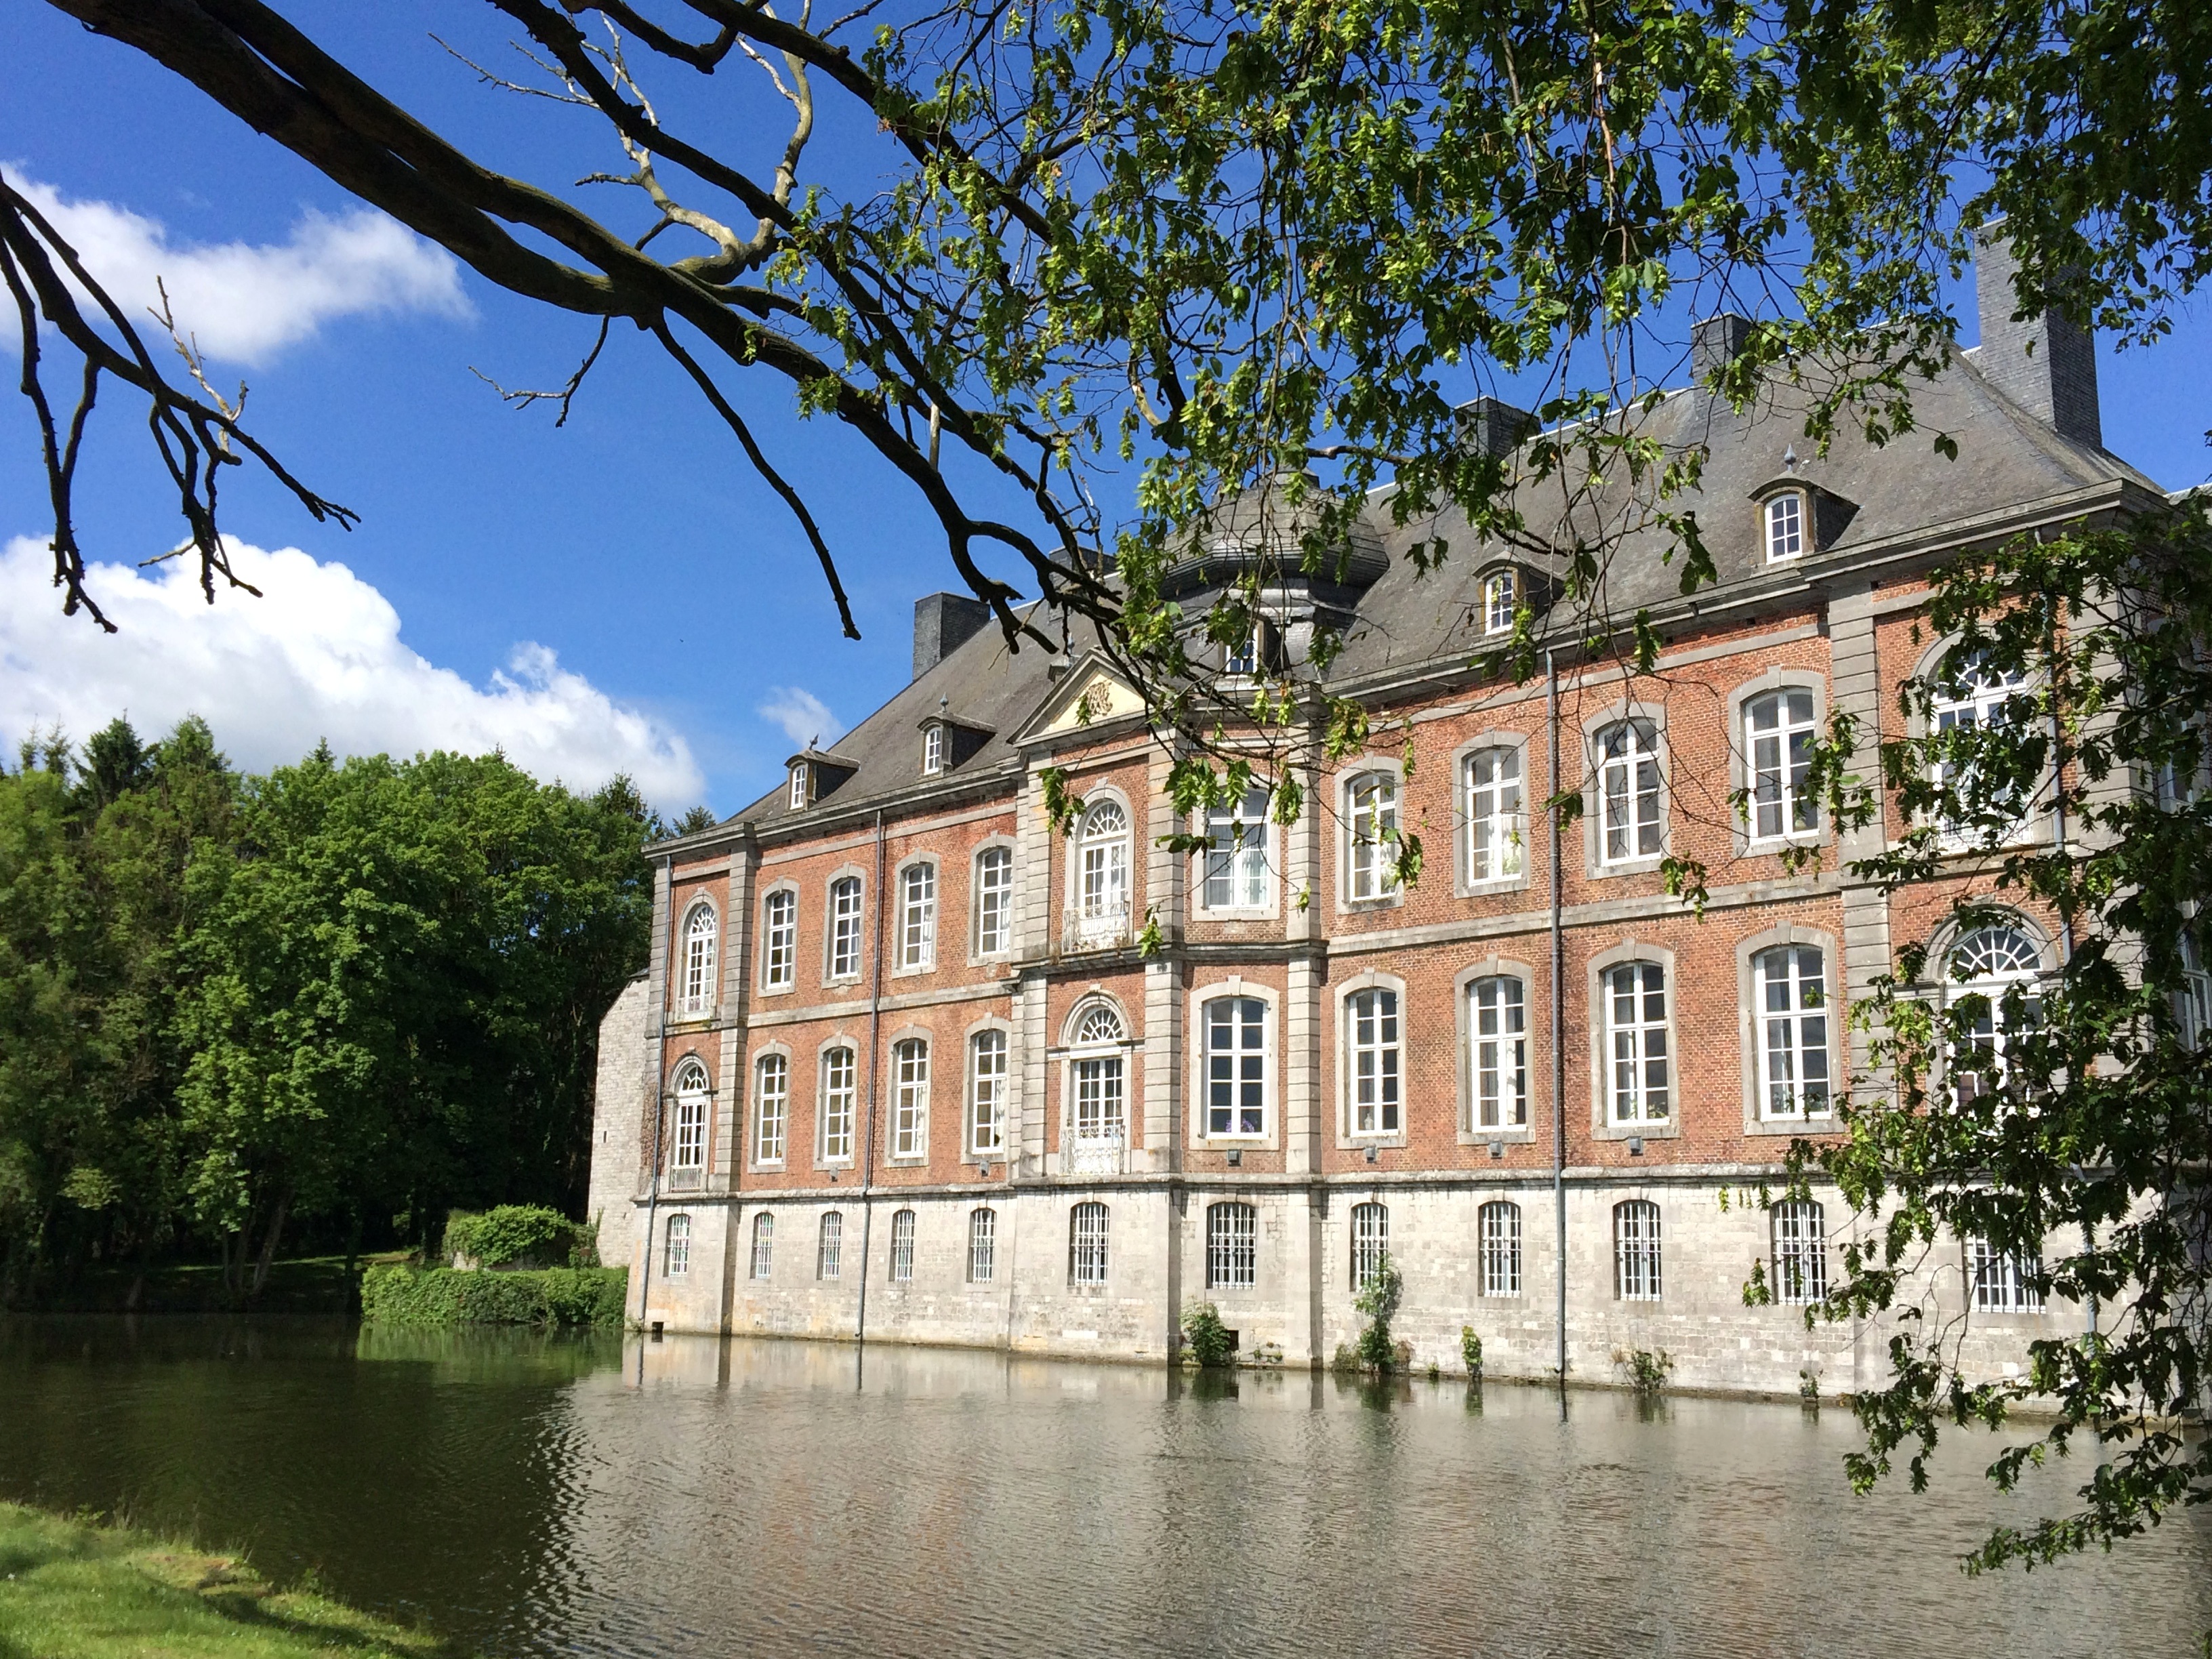
tree, architecture, mansion, house, building, chateau, palace, river, canal, facade, waterway, belgium, estate, wallonie, neighbourhood, moated castle, near modave